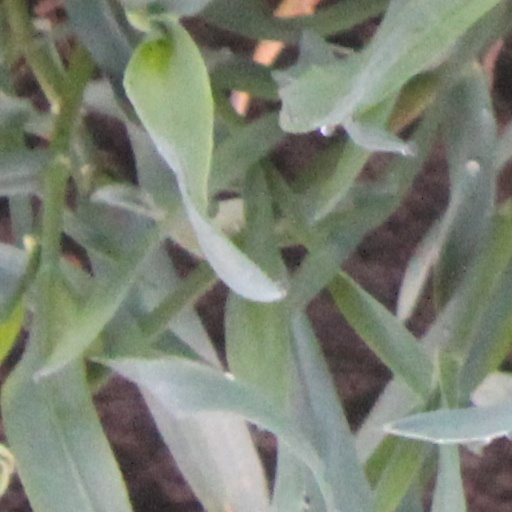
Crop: wheat